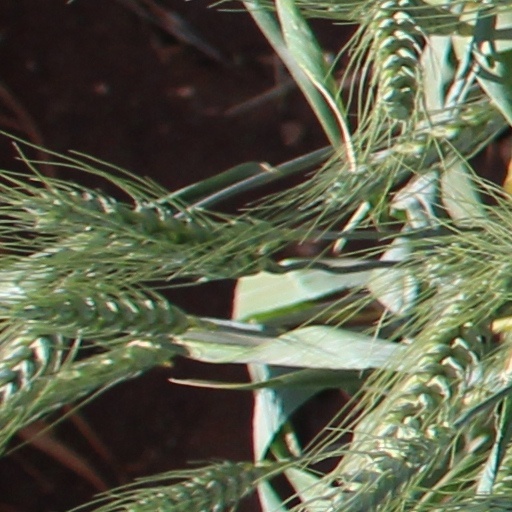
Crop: wheat